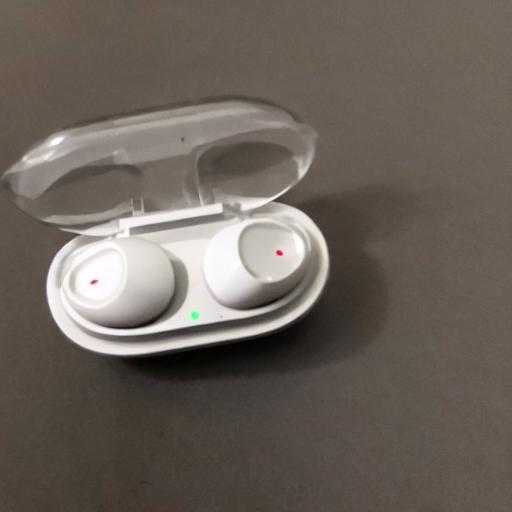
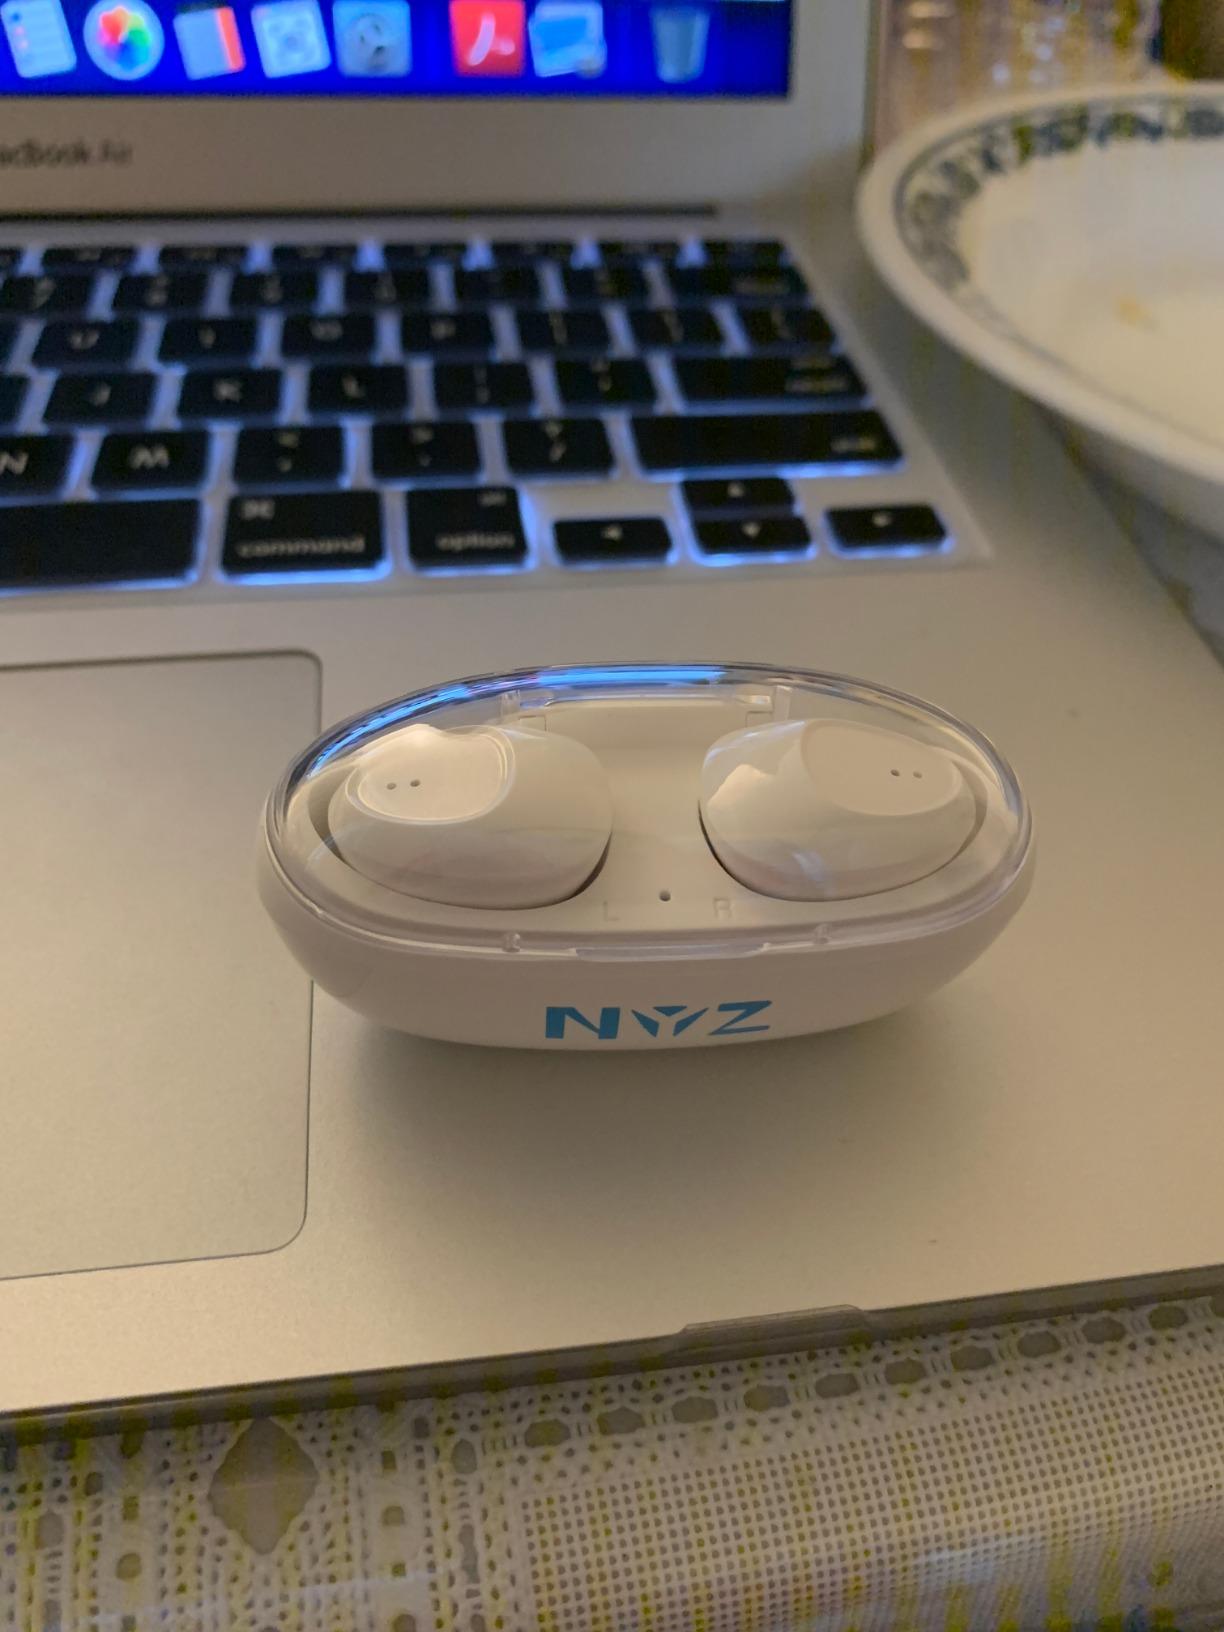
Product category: earbuds
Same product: no